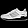
Label: Sneaker